Gilles de Rais

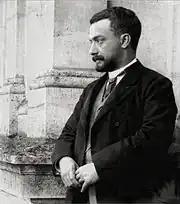
Between 1902 and 1912, Salomon Reinach argued that Gilles de Rais was innocent.

Probably shortly after the act of force in Saint-Étienne-de-Mer-Morte, a secret investigation ("inquisitio infamiae") was opened by the ecclesiastical justice system. The inquisitorial system proceedings usually began with an information phase aimed at gathering testimony on a person's "fama", in other words, on his reputation established by rumour within a legal framework. As a result, the Bishop Jean de Malestroit made a pastoral visit to his diocese of Nantes, starting with the parish of Notre-Dame, home to the Hôtel de la Suze, Gilles de Rais’s residence. The Bishop wanted to find out more about the infamous rumours of missing children in the vicinity of the baron's residences. The results of the ecclesiastical investigation were published on 29 July 1440 in the form of letters patent by Malestroit: Gilles de Rais was accused by public rumour of raping and murdering numerous children, as well as of demonic invocations and pacts. At the same time, the secular justice system proceeded to hear the same witnesses as part of the investigation conducted by the cleric Jean de Touscheronde on behalf of Pierre de L'Hôpital, universal Judge of Brittany.